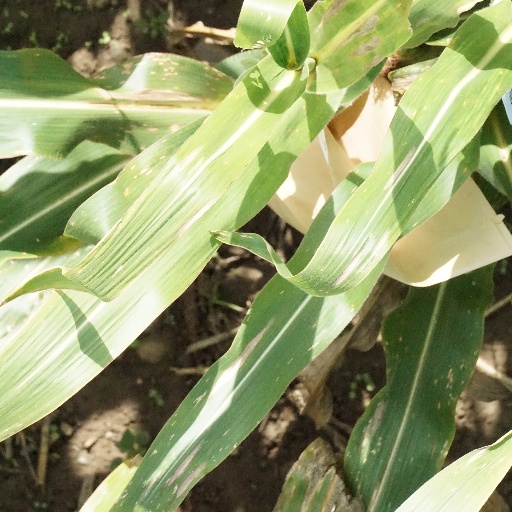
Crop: maize; corn